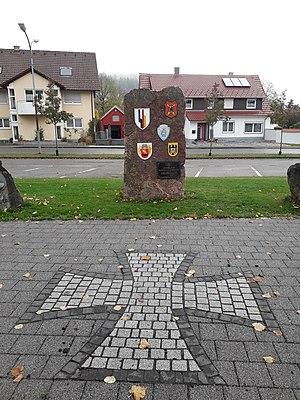
Stèle commémorative de la présence d’unités de la brigade franco-allemande à Immendingen